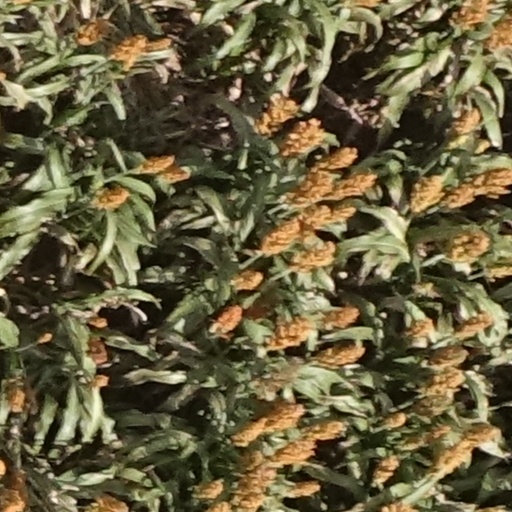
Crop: sorghum